Antonio de Martí Franqués

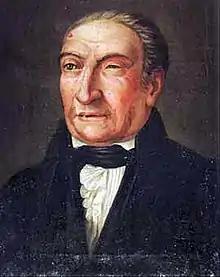
A portrait by Josep Arrau

Antonio de Martí Franqués, Antoni Martí i Franquès or Marti d'Ardenya (14 June 1750 – 19 August 1832) was a noble and scientist who contributed to ideas in biology, geology, meteorology and chemistry from Spain, specifically the area of Catalonia. He was largely self-taught, amassed large collections of books, learned several European languages and conducted experiments to verify, establish and test his ideas at a time when claims were generally taken for granted.